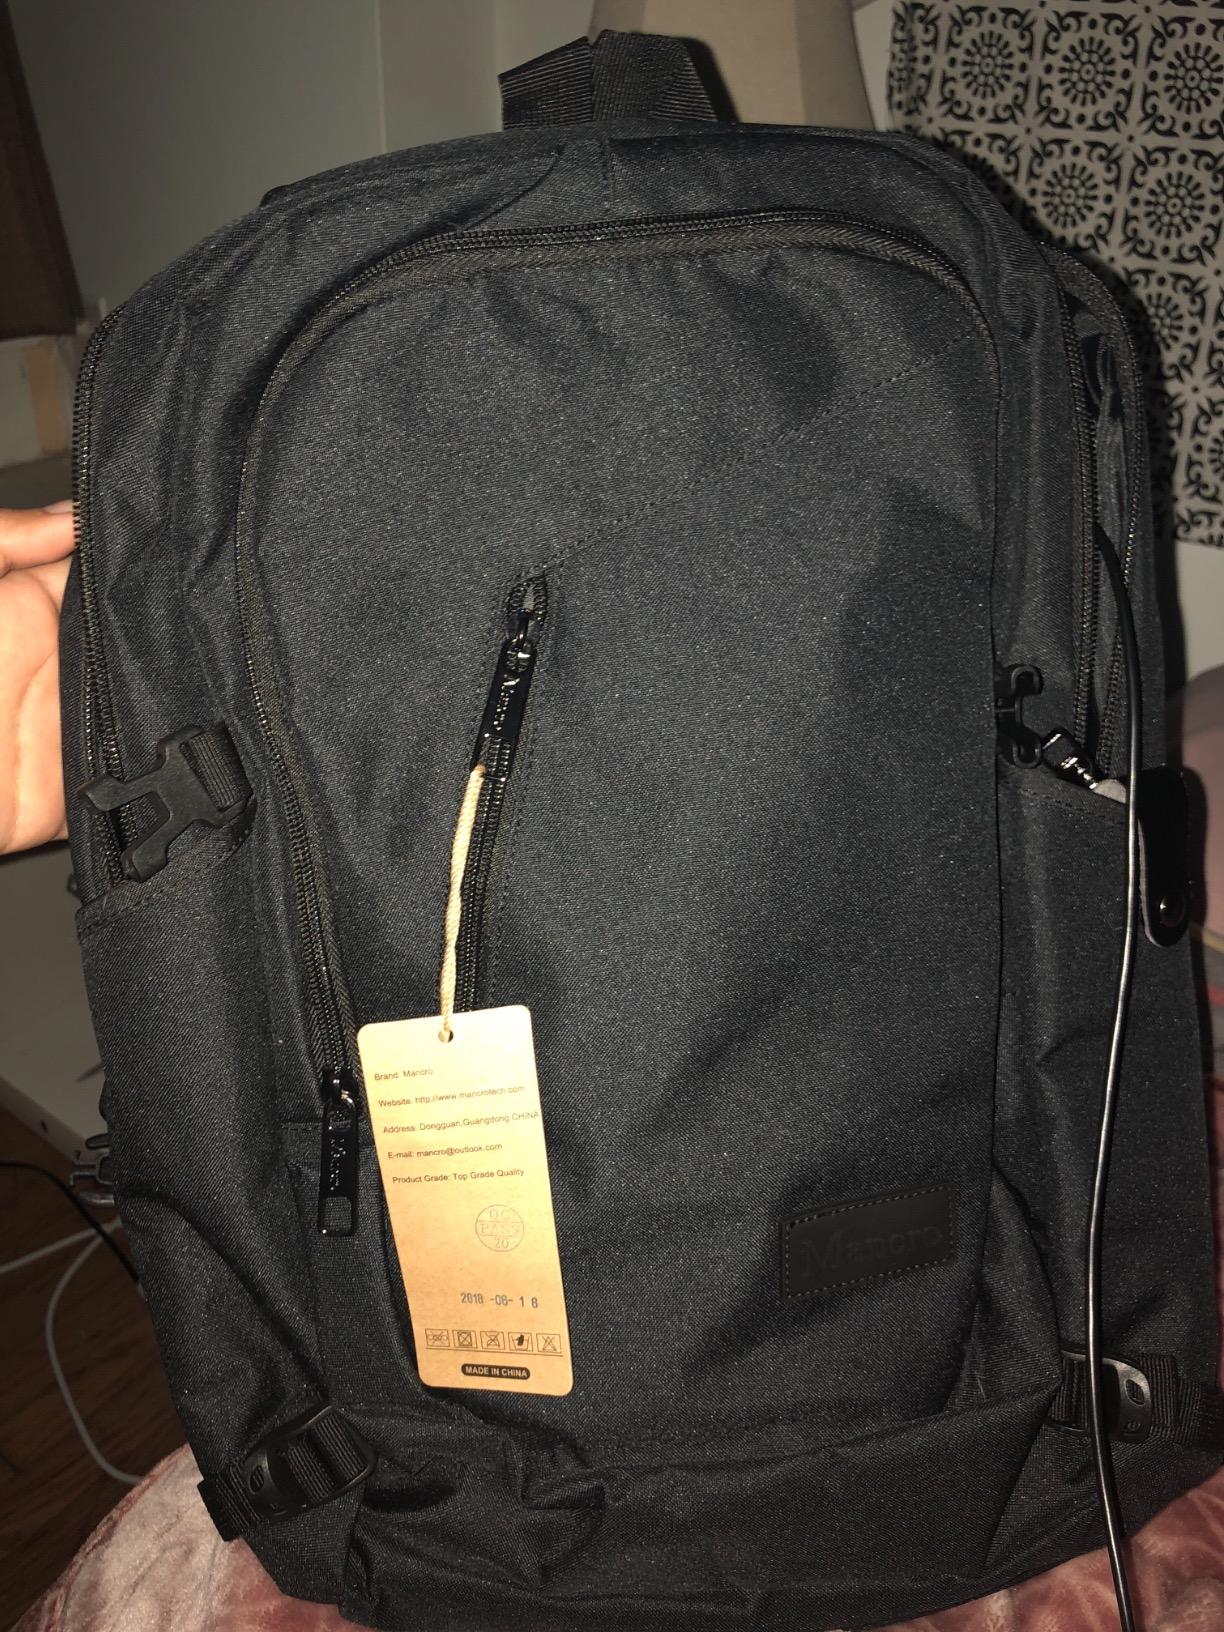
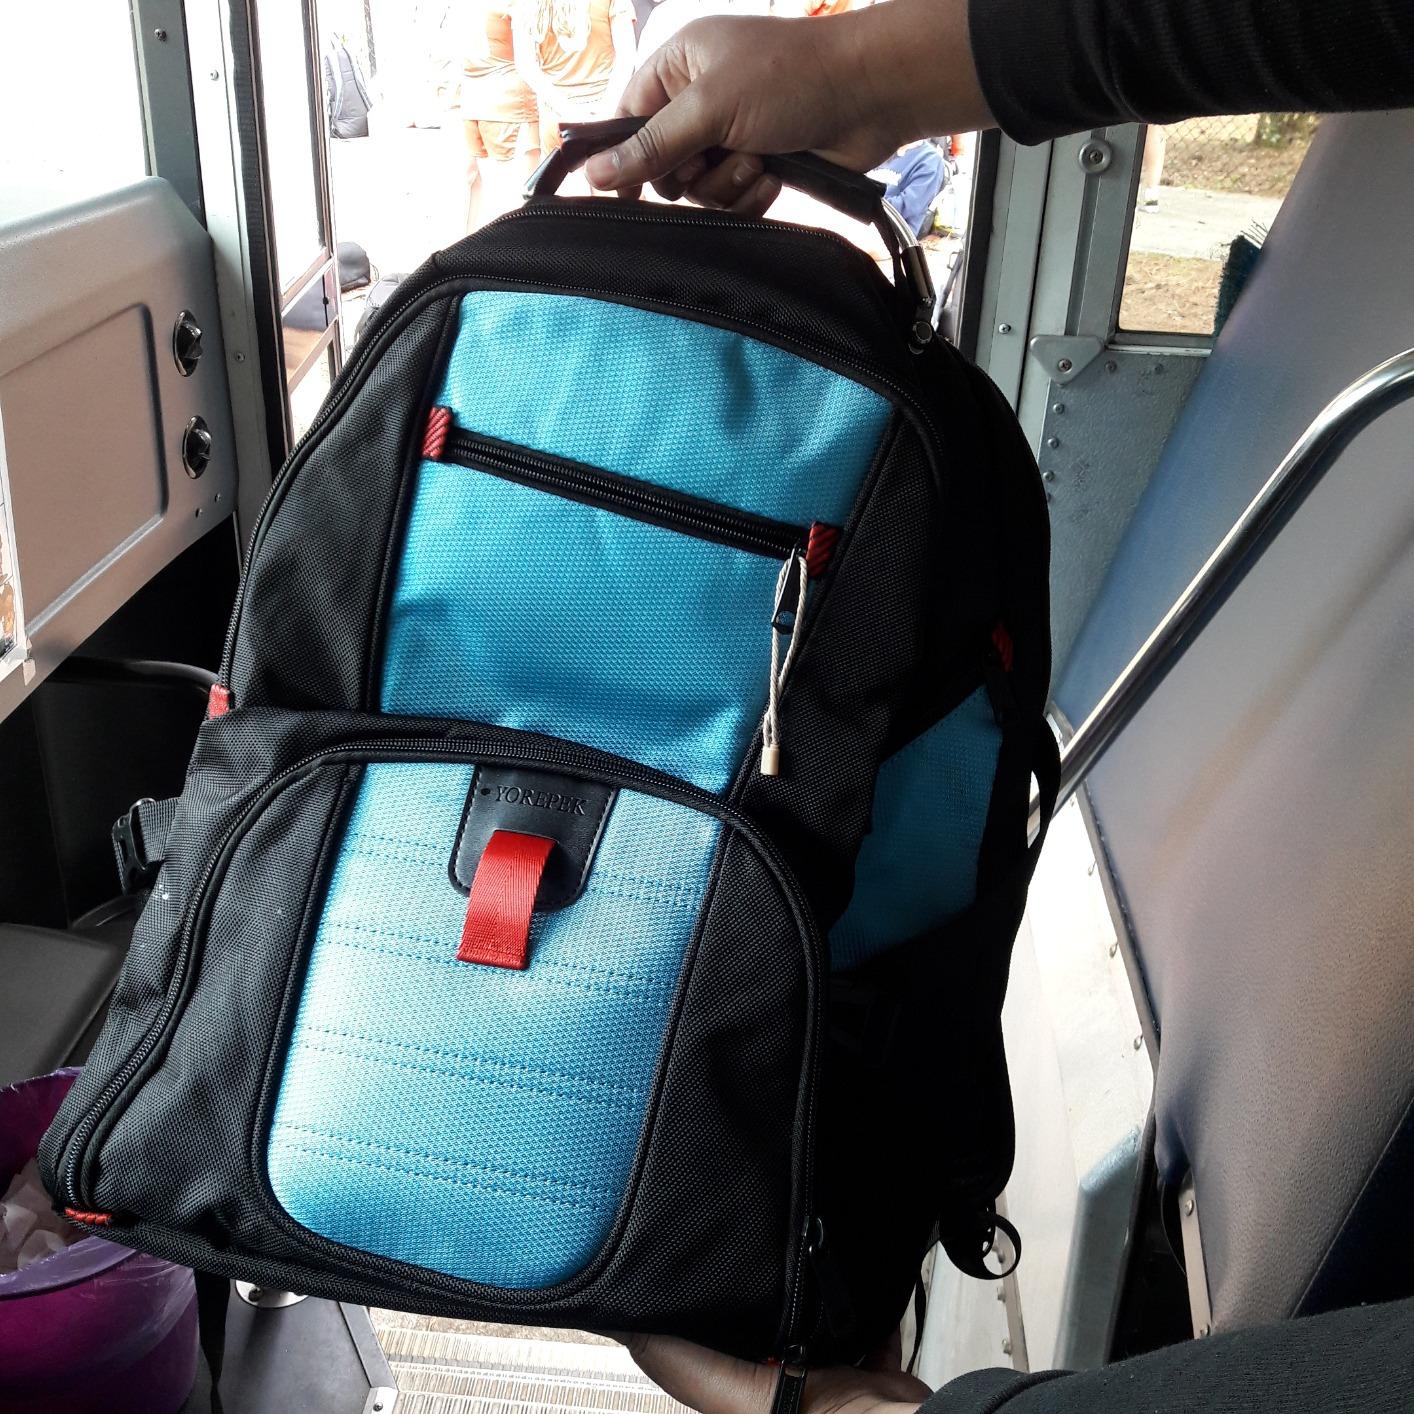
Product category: bag
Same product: no